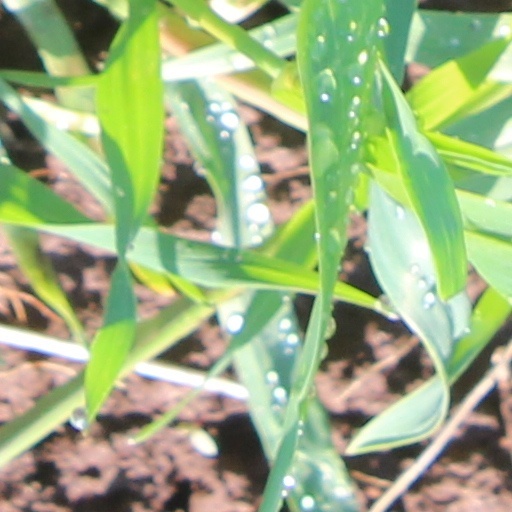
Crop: wheat